Maison Souquet

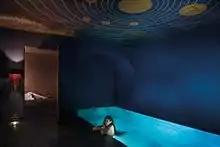

Reserved exclusively for guests who request the key, the secret spa is decorated with a celestial ceiling whose gold stars shimmer across a cobalt blue sky. The stars sparkle above a 9 metre long swimming pool which is adjacent to a steam bath and a body treatment room.